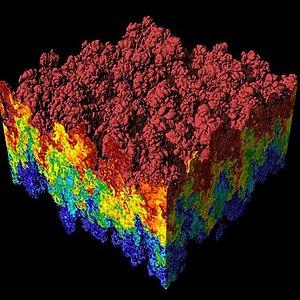
La visualisation des données est un ensemble de méthodes de représentation graphique, en deux ou trois dimensions, utilisant ou non de la couleur et des trames.
VisIt est un logiciel libre, ouvert et multiplateforme de visualisation de données développé par le département Weapons and Complex Integration du Lawrence Livermore National Laboratory.